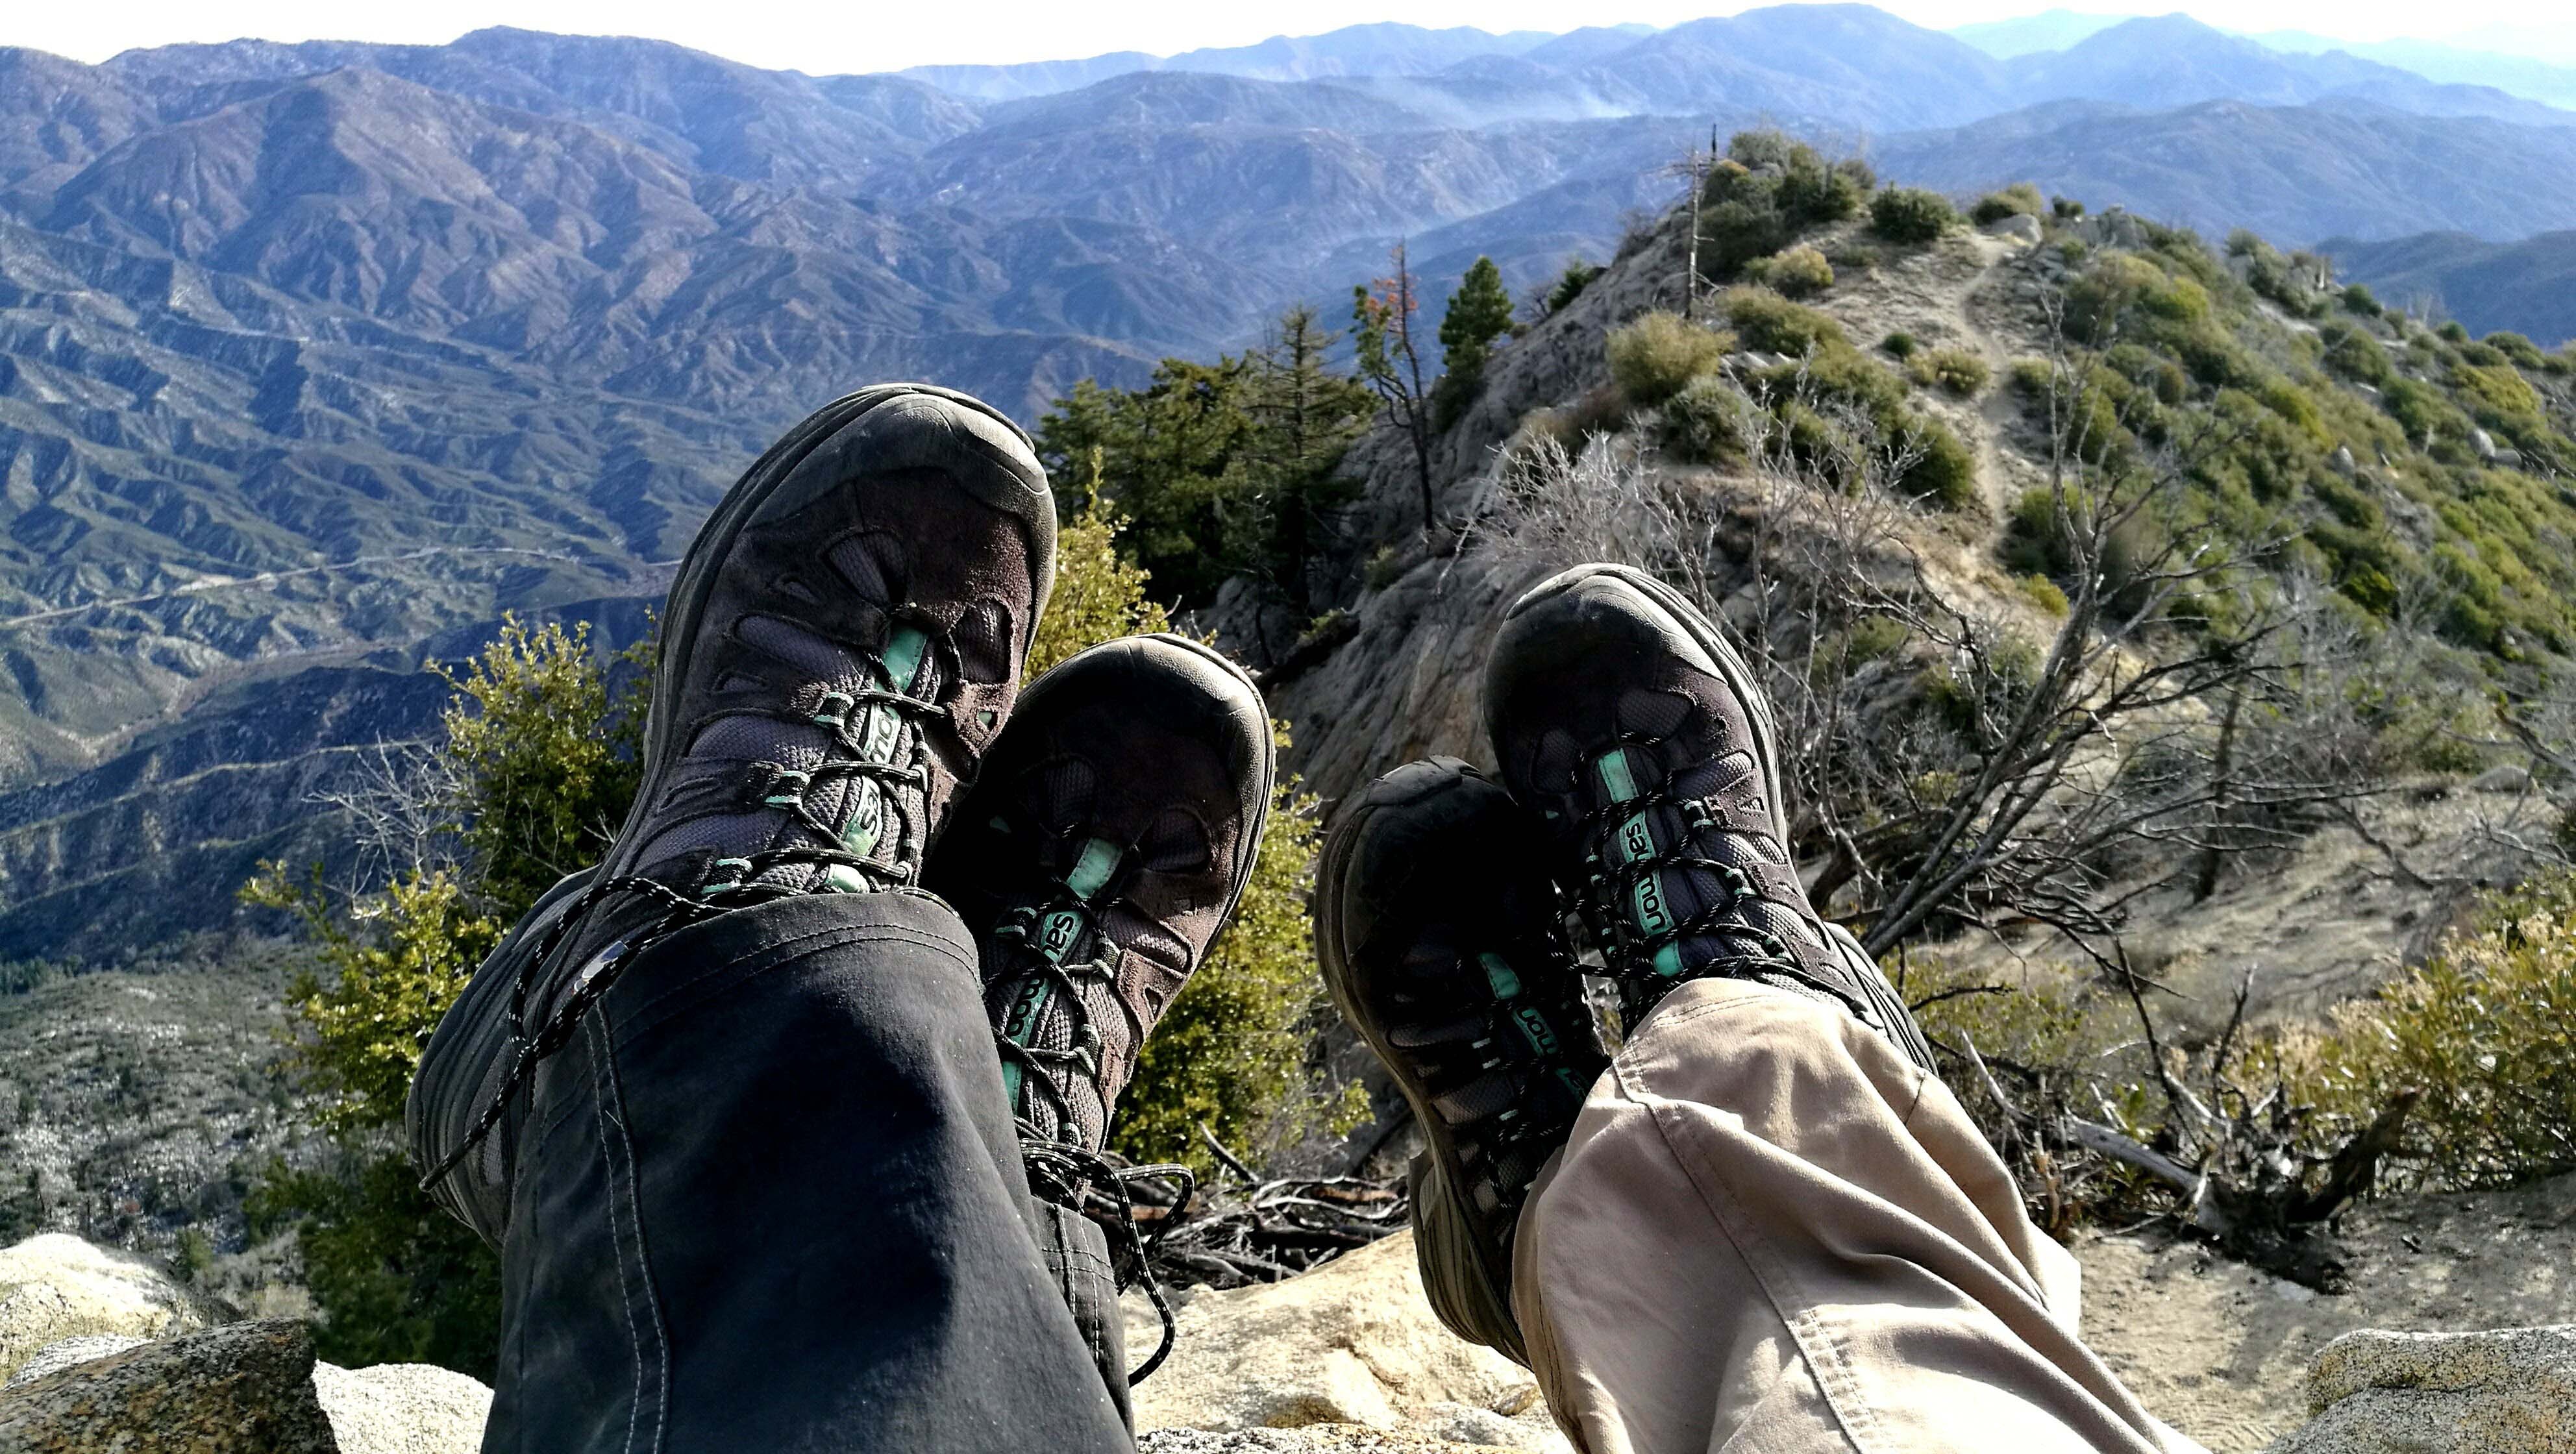
footwear, wilderness, adventure, shoe, mountain, tree, rock, leg, hiking boot, hiking, walking, recreation, trail, plant, tourism, hill, ridge, national park, vacation, backpacking, forest